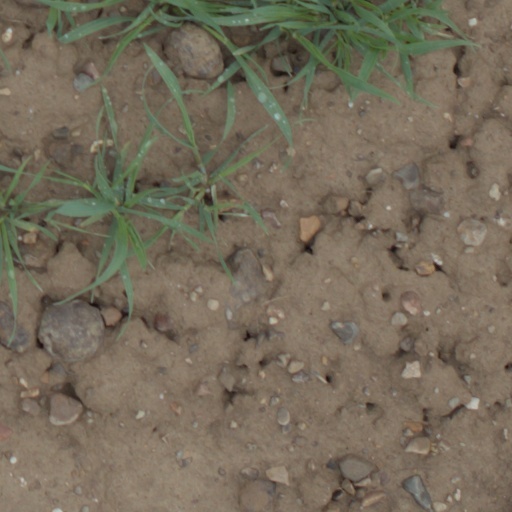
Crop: wheat